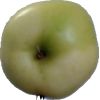
Label: Apple 6